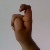
The image shows a hand gesture representing the letter 'X' in Indian Sign Language.